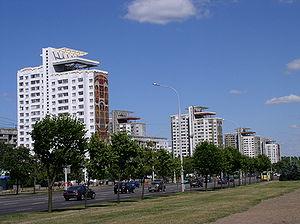
L'avenue de l'Indépendance est l'artère principale de Minsk. D'une longueur de 15,3 km, elle traverse la ville du centre au nord-est.